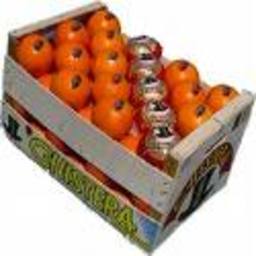
Label: Orange